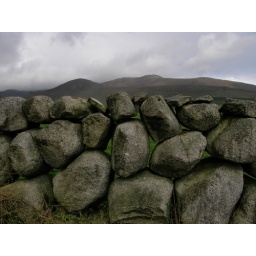
More cloud & rain sweeps in over a mourne wall